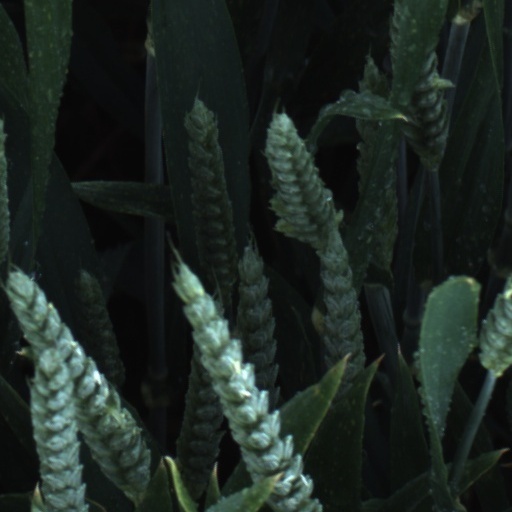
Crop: wheat